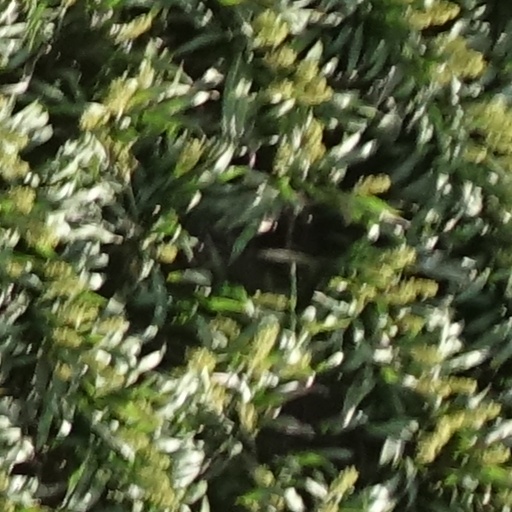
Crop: sorghum